DMZ (miniseries)

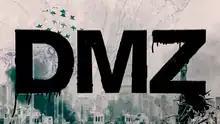

DMZ is an American dystopian drama miniseries created by Roberto Patino. It is based on the comic book series by Brian Wood and Riccardo Burchielli. "DMZ" premiered on HBO Max on March 17, 2022. A portion premiered at SXSW on March 12, 2022.